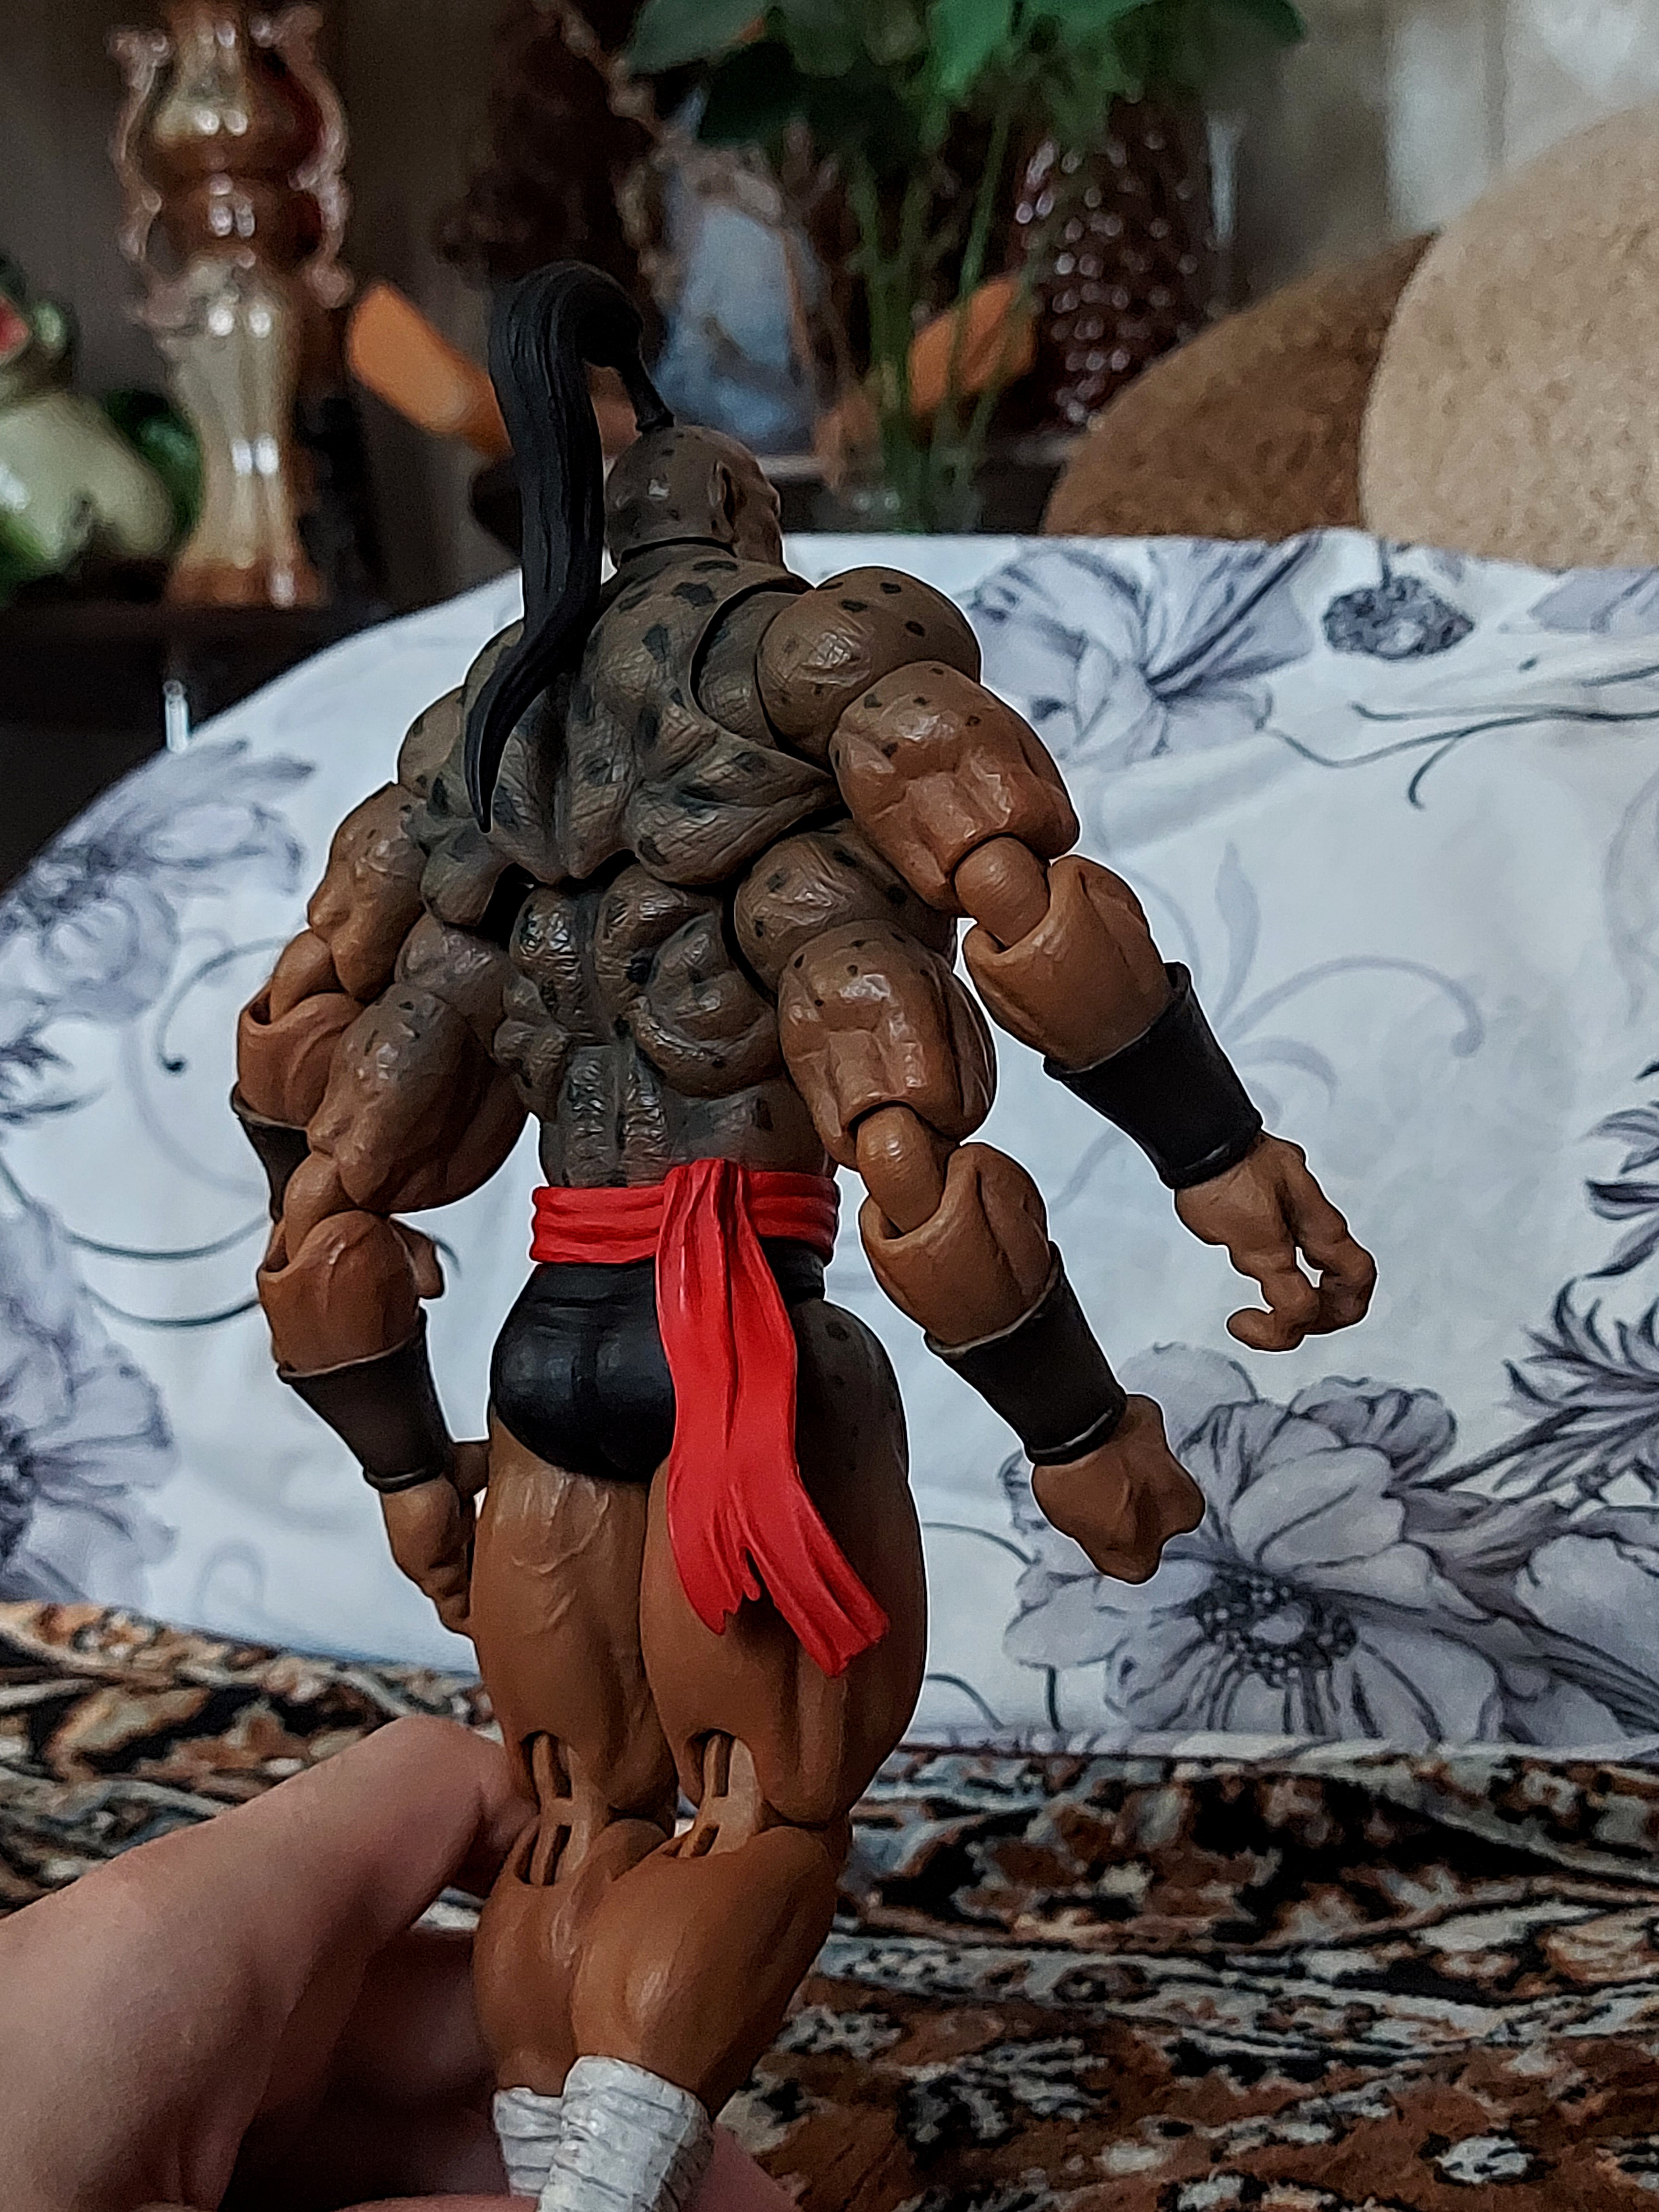
Shokan, storm, collectibles, warrior, fighter, action, figure, art, chest, human leg, event, wood, thigh, metal, fictional character, carmine, action figure, Barechested, flesh, belt, fiction, visual arts, toy, costume, cg artwork, animation, tableware, cosplay